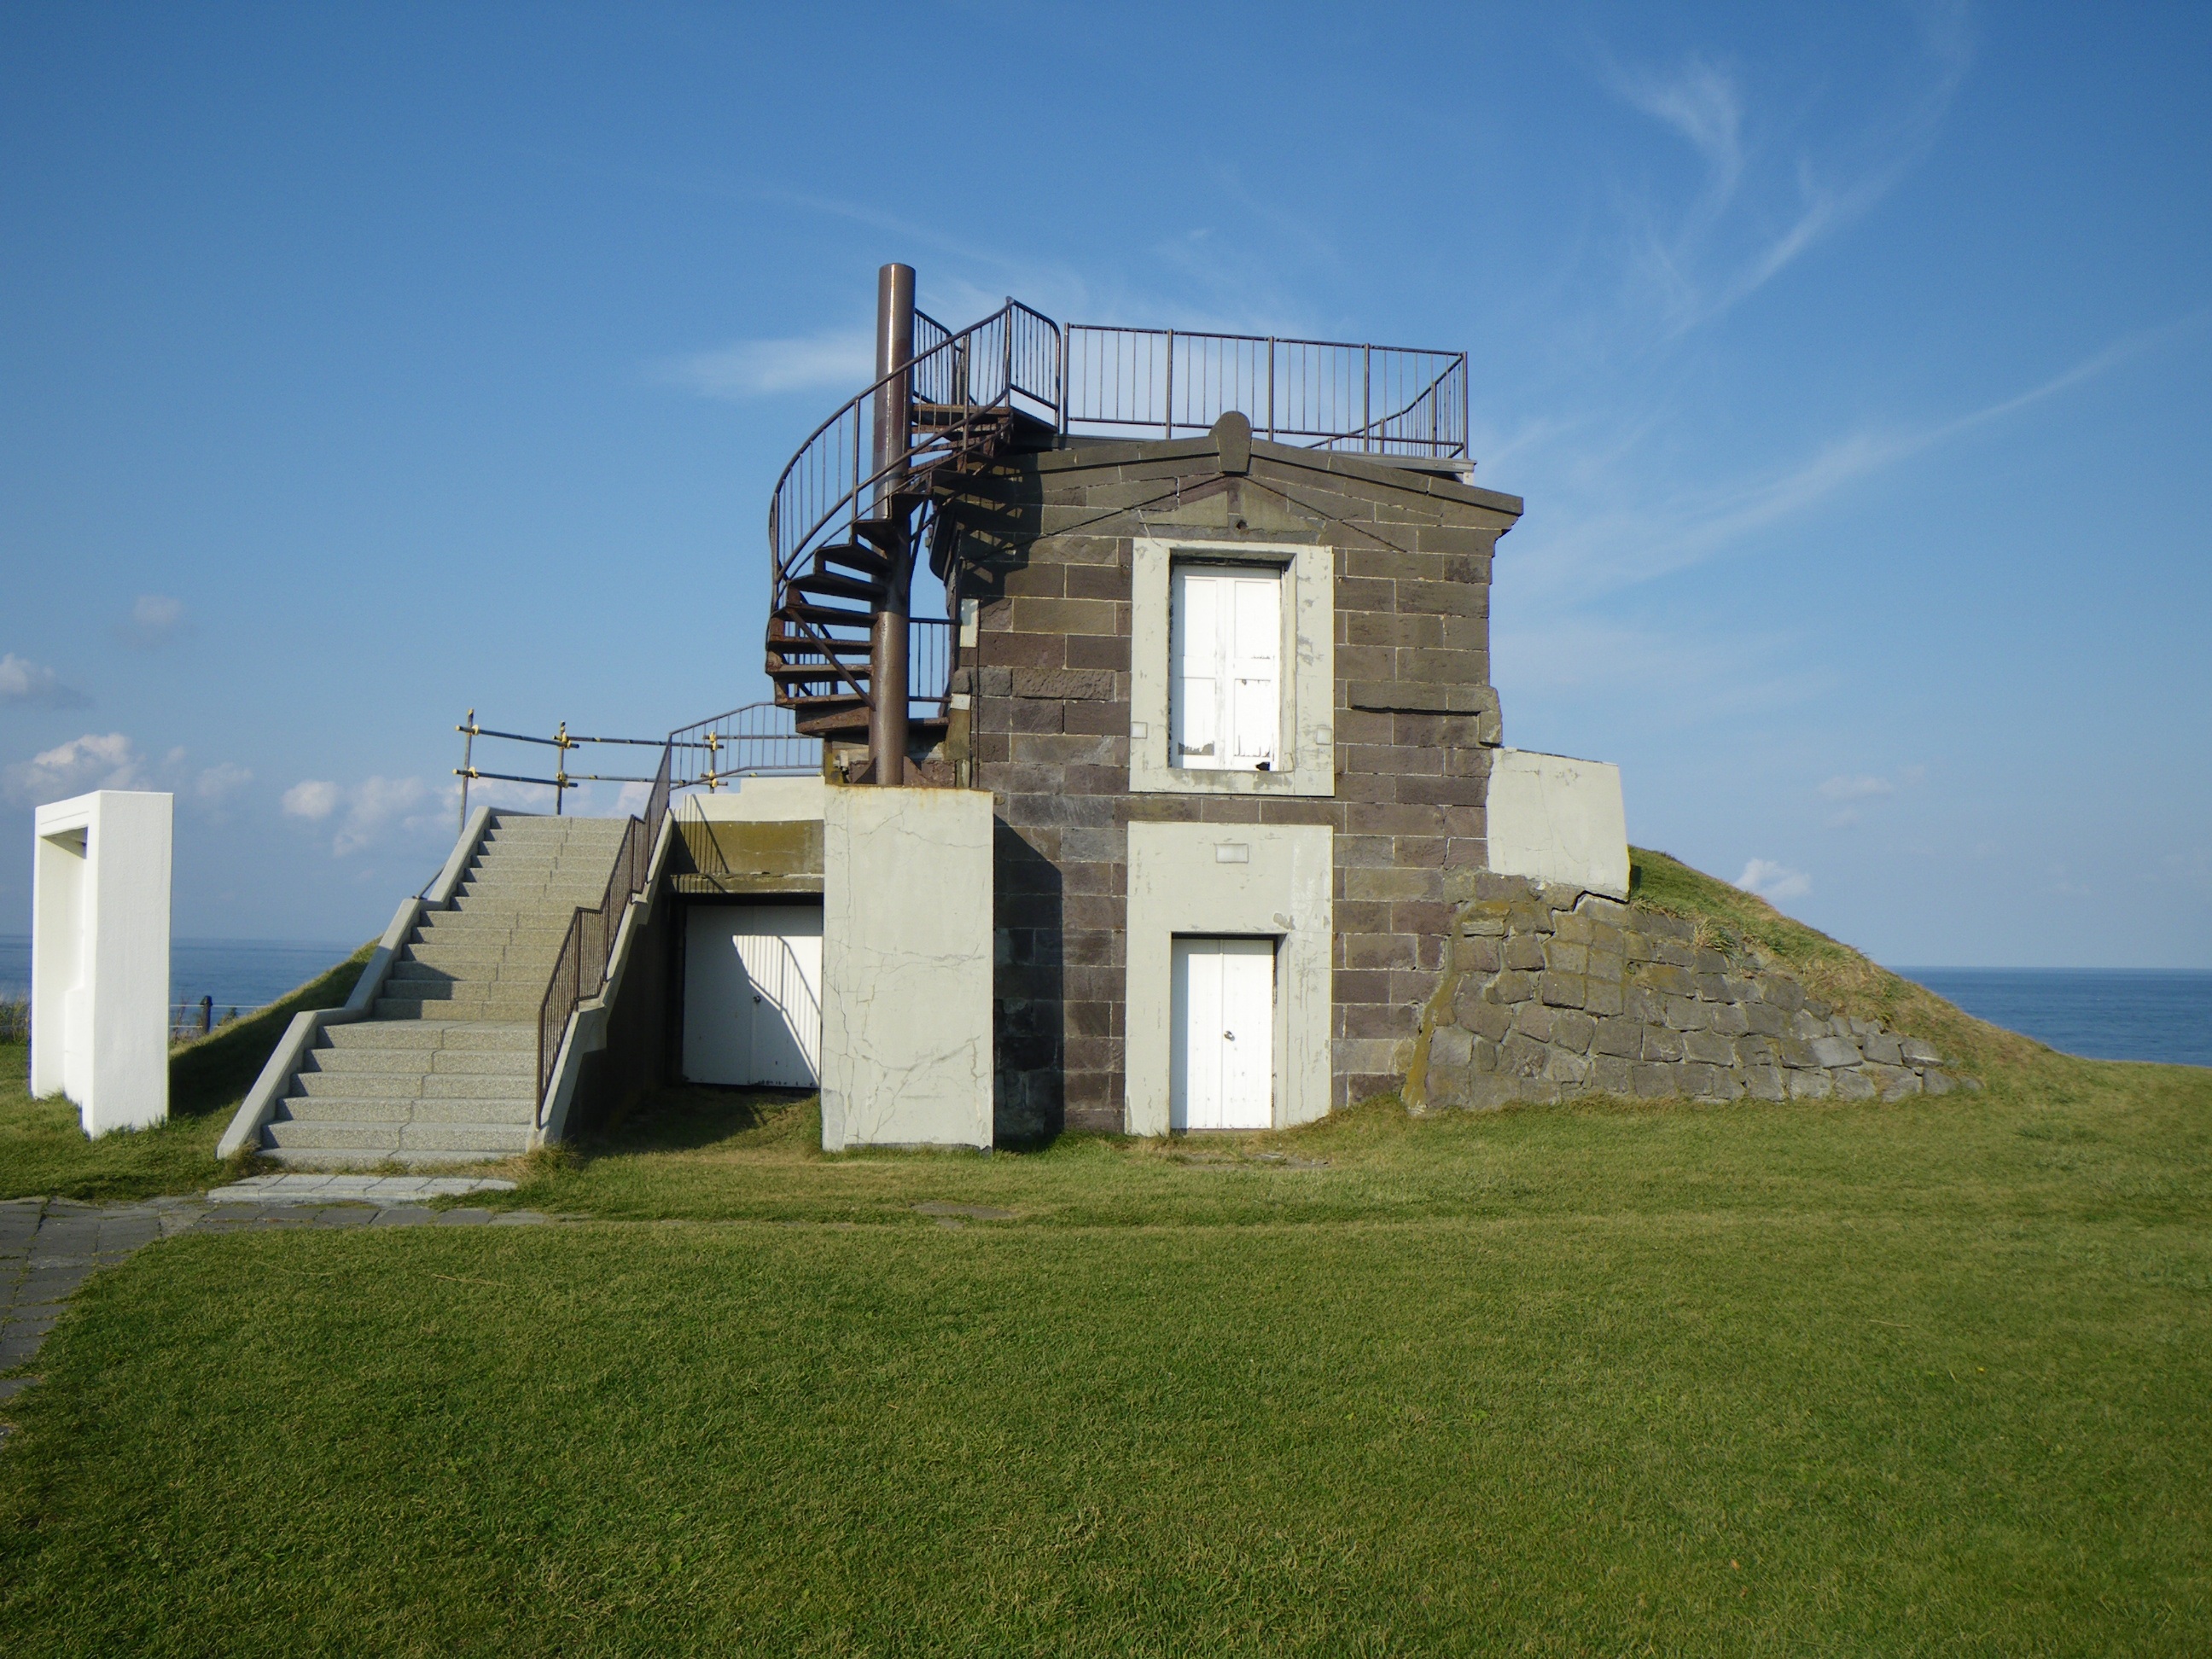
house, windmill, wind, building, tower, japan, ruins, estate, hokkaido, cape's ya, old naval watchtower